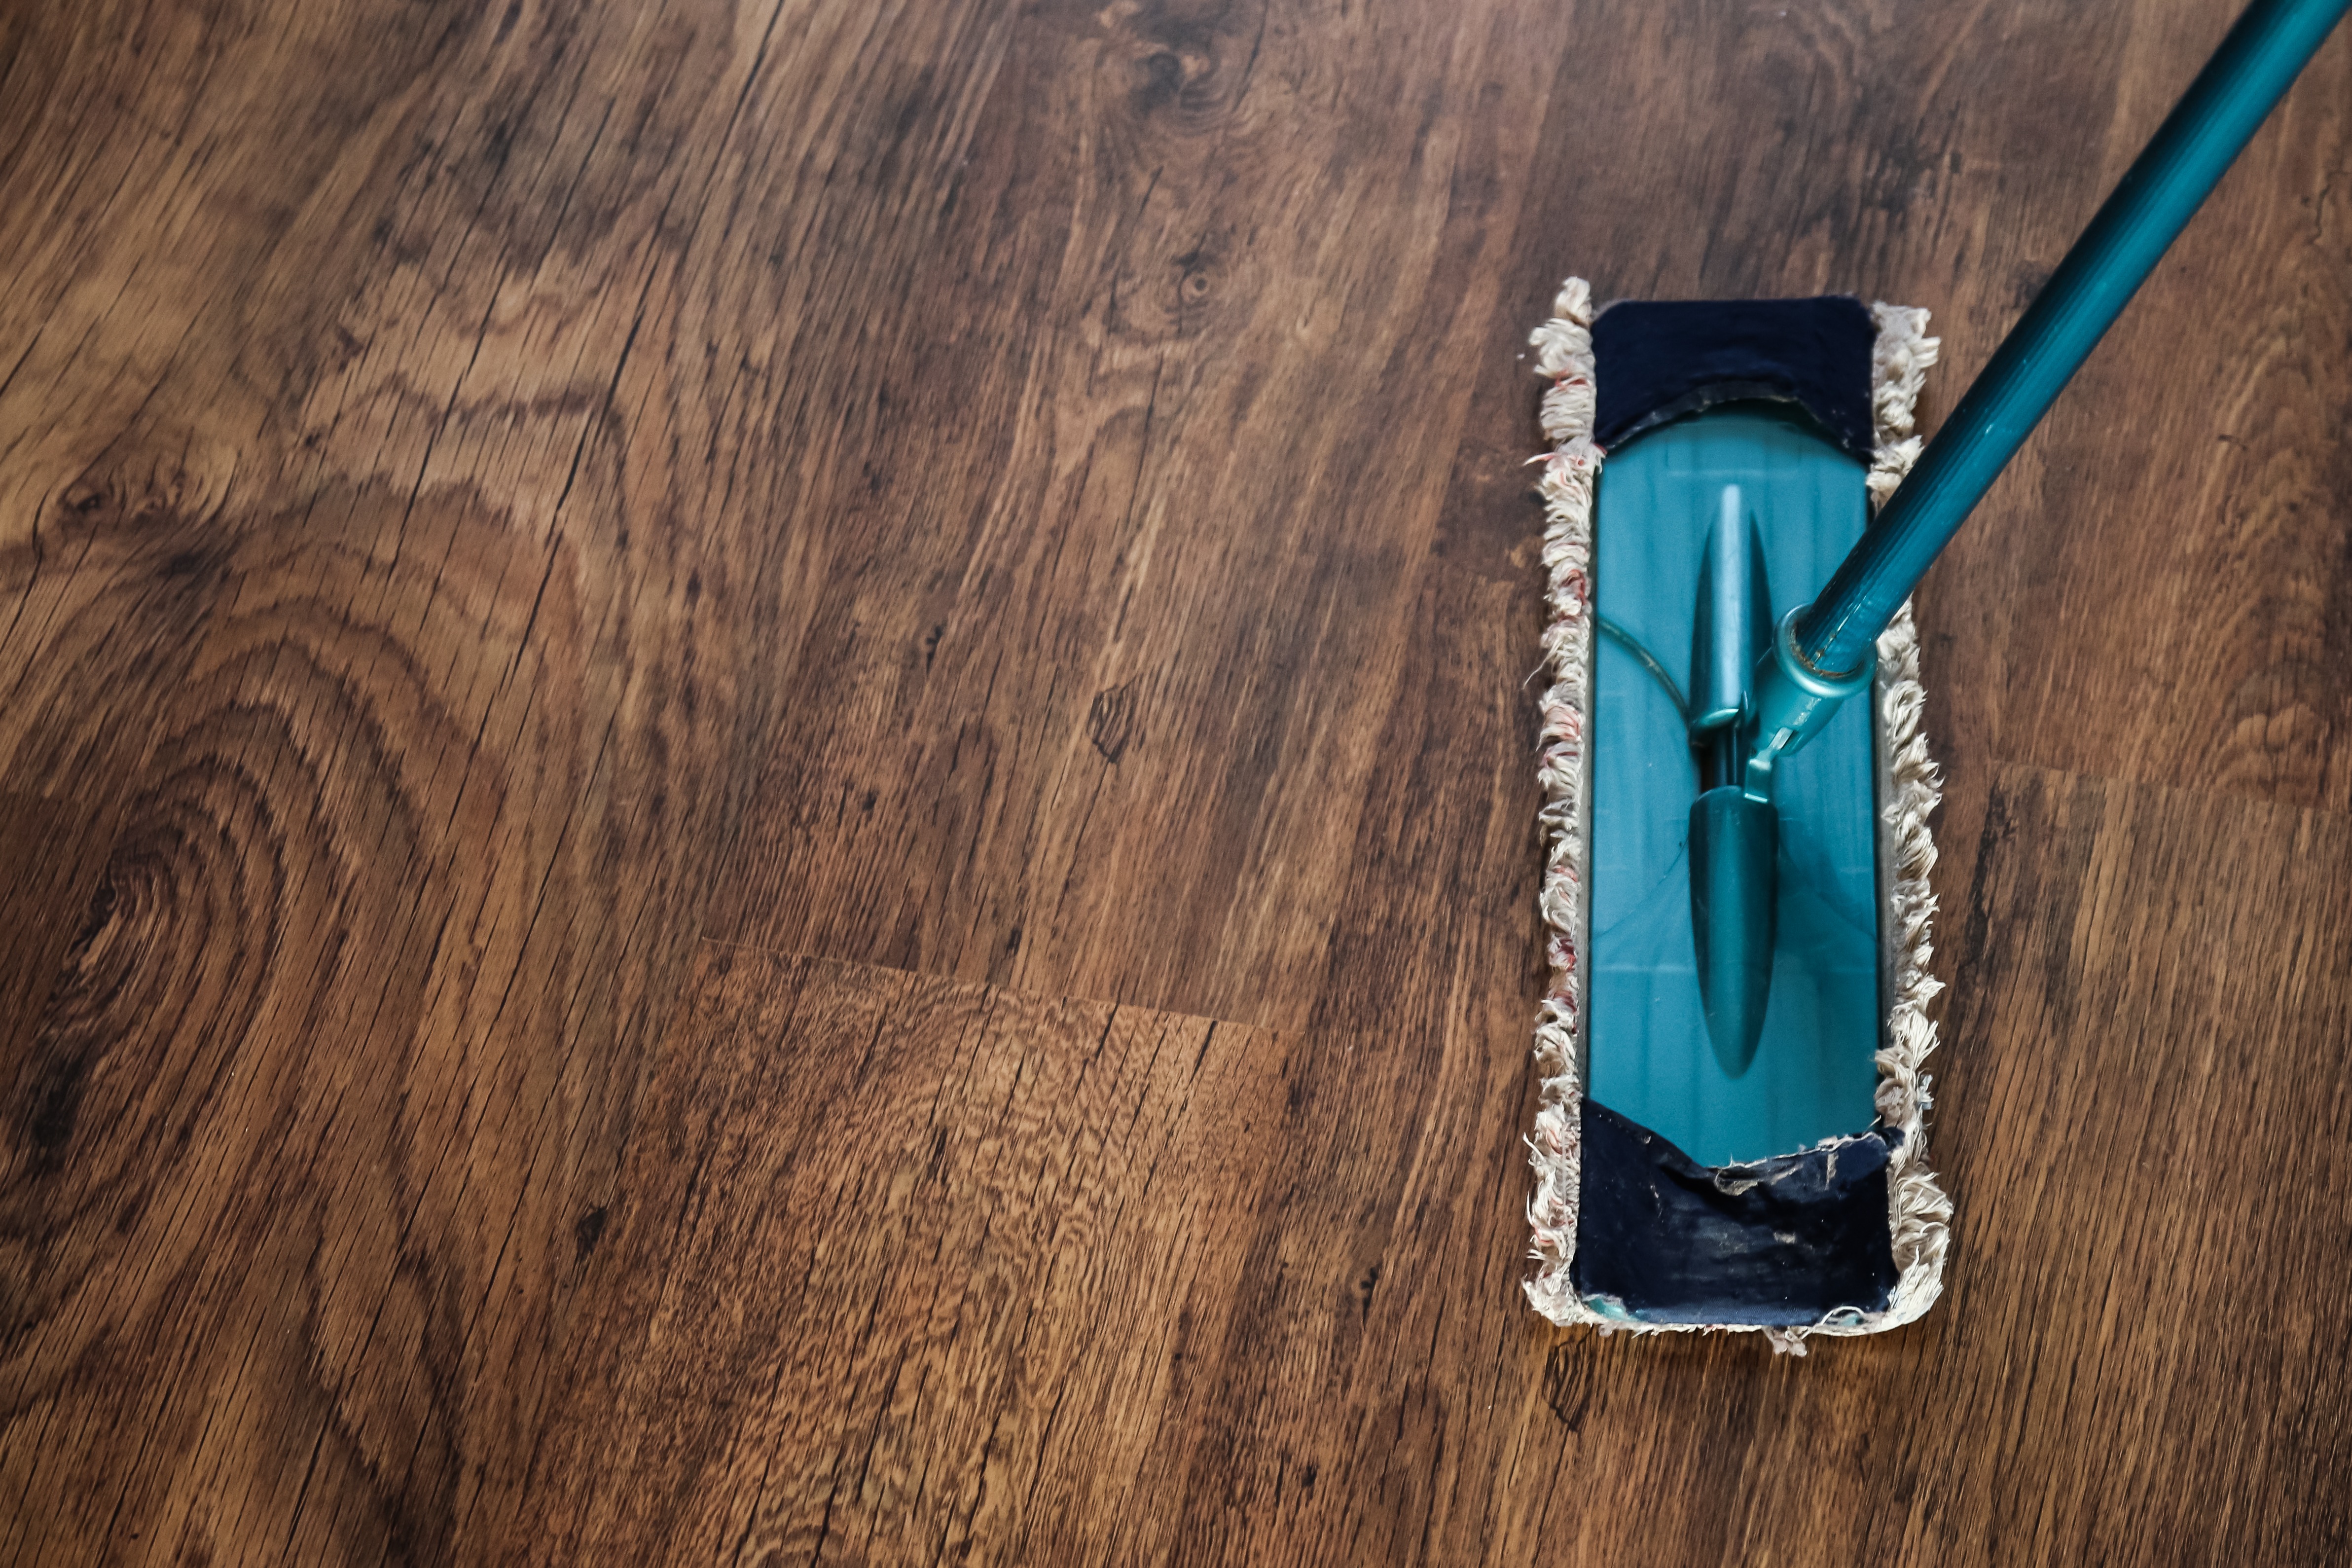
wood, floor, green, washing, soil, blue, cleaning, cleanup, flooring, man made object, the ilo